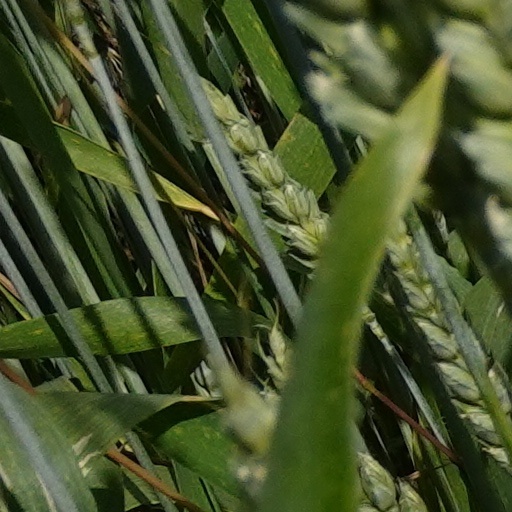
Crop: wheat